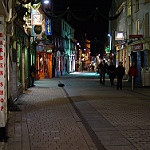
Label: street